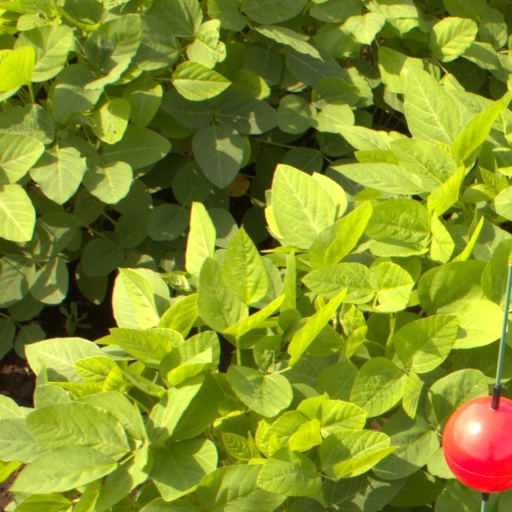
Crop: soybean